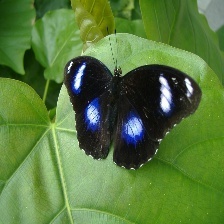
Species: GREAT EGGFLY